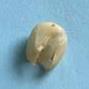
Maize quality: Bad